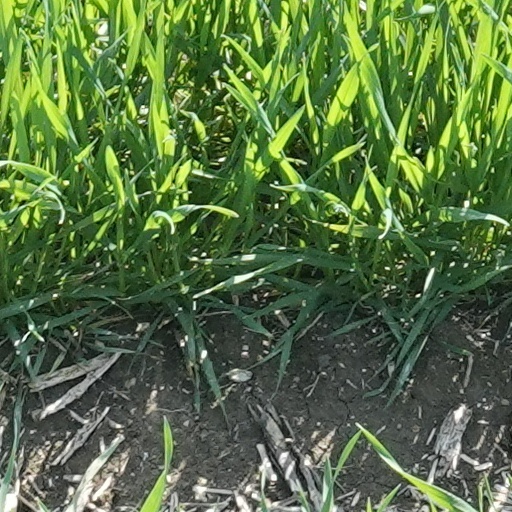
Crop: wheat